The Navigator (1924 film)

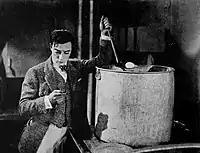
Buster Keaton in "The Navigator."

More recently, film critic Dennis Schwartz wrote that the film "proved to be Keaton's biggest commercial success. Its theme of civilized man versus the machine (seen as making life difficult for modern man because we have become so dependent on it and it's not always reliable), was never used more effectively in cinema."